German Catholics (sect)

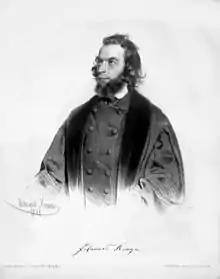
Johannes Ronge

Within less than a year, the German Catholics grew to over 8,000 members. Communities were formed at Leipzig, Dresden, Berlin, Offenbach am Main, Worms, Wiesbaden and several other locations. The movement garnered support from Robert Blum, a newspaper publisher in Leipzig. Blum published writings of the new movement and helped to organize it. Magdeburg was also prominent among the towns where congregations belonging to the new body were formed. There an instructor named Kote was a prominent worker.